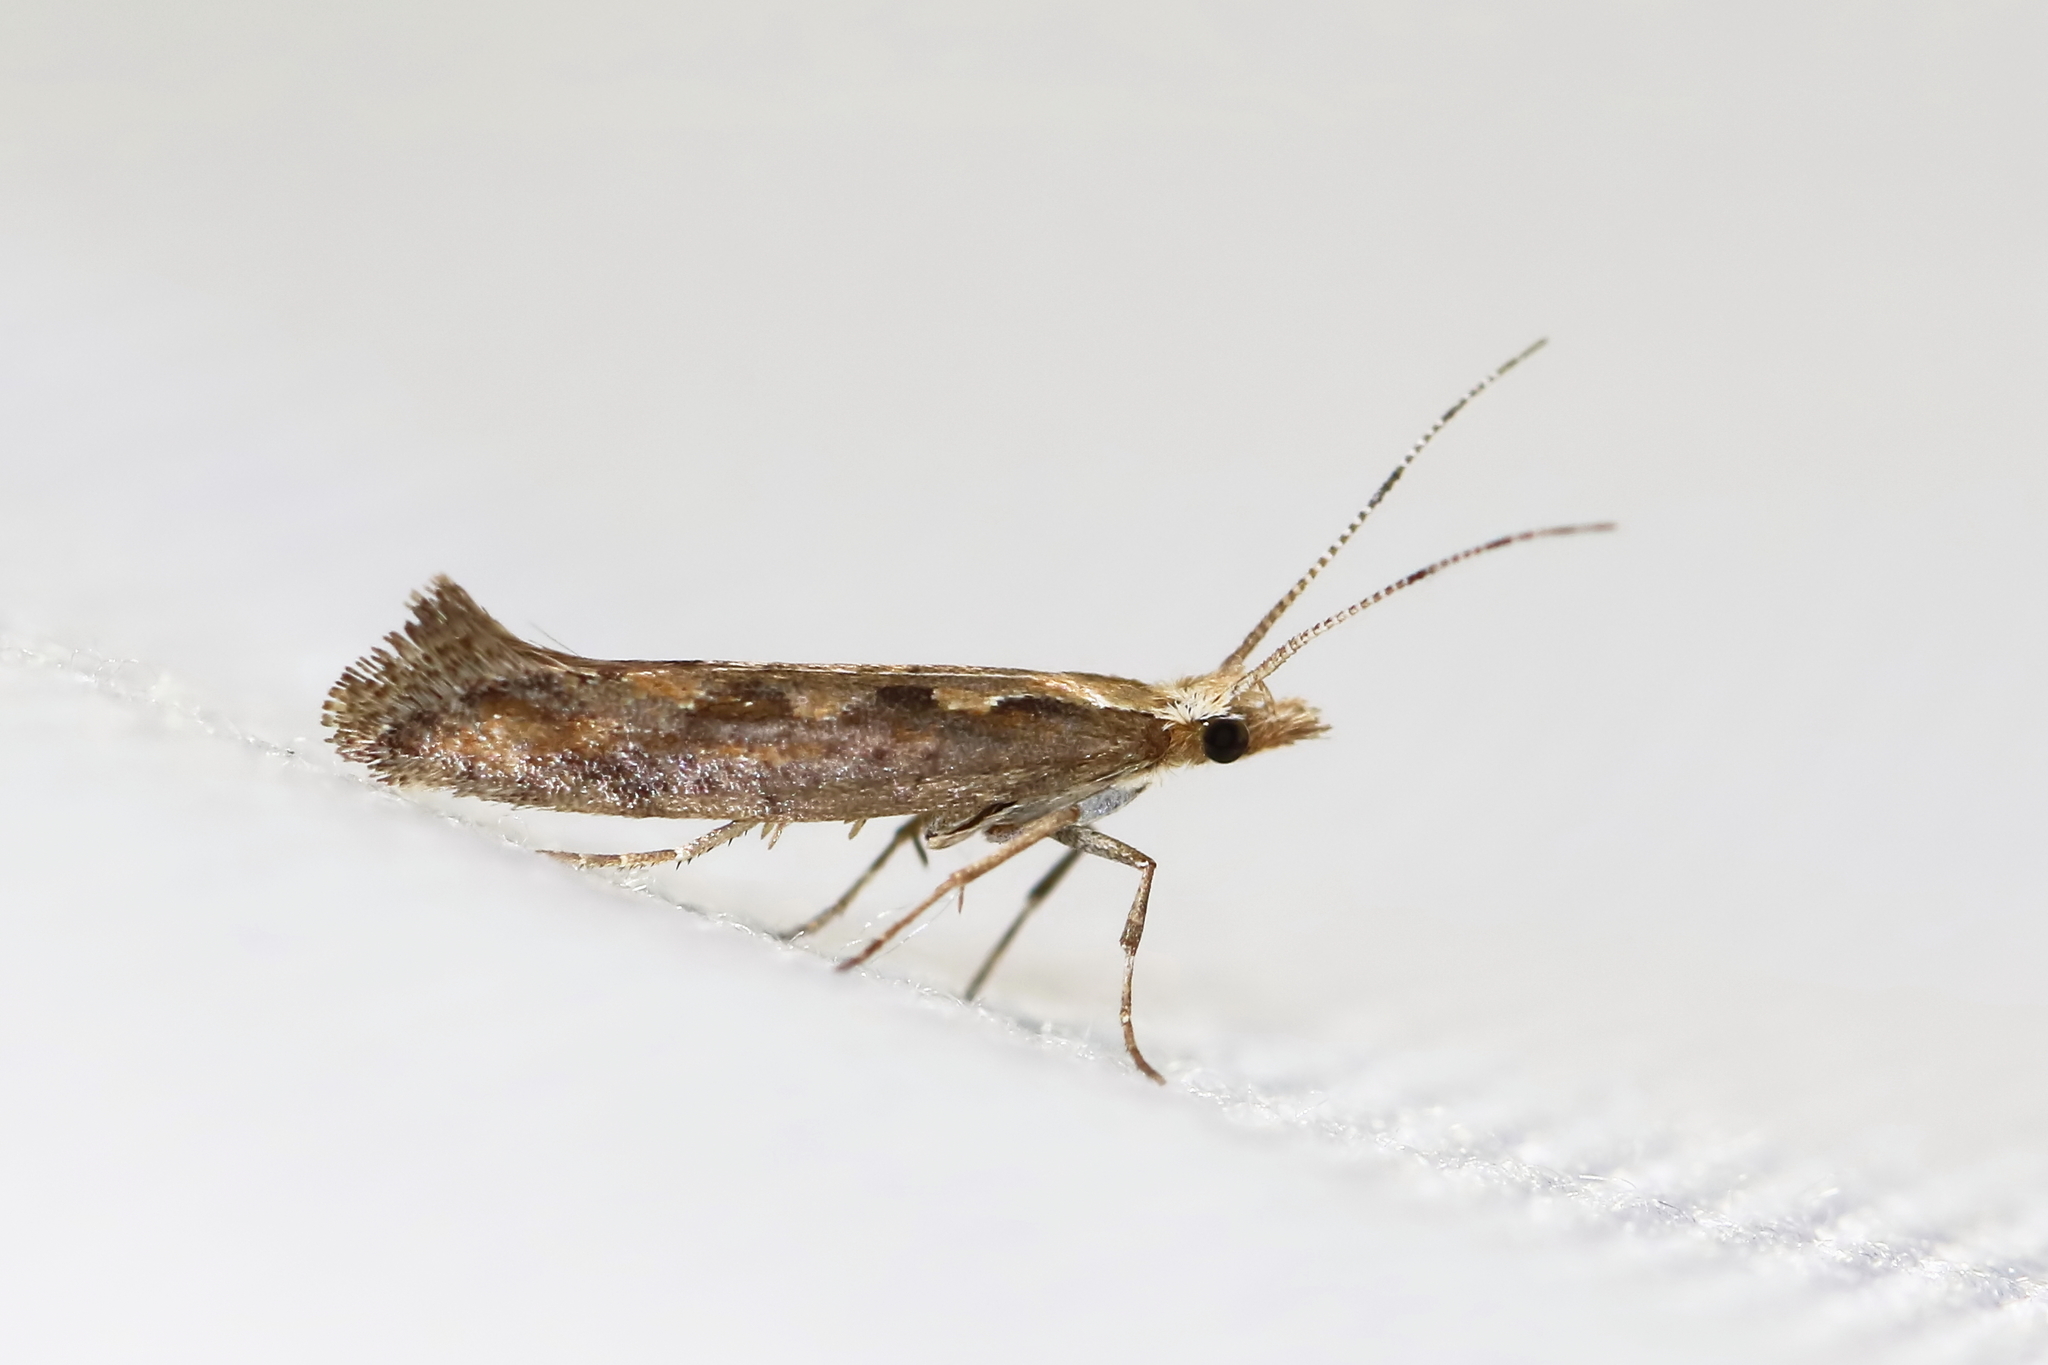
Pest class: diamondback_moth